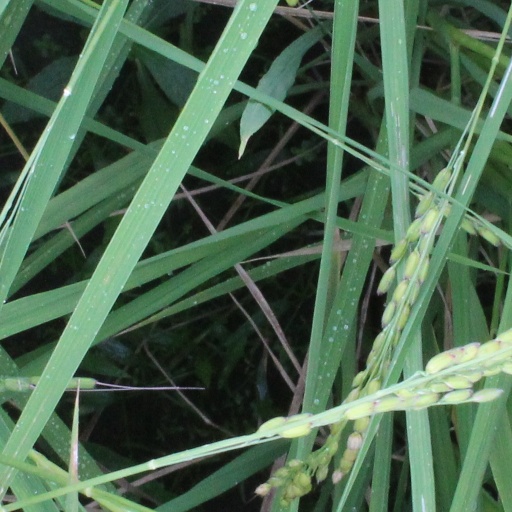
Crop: rice